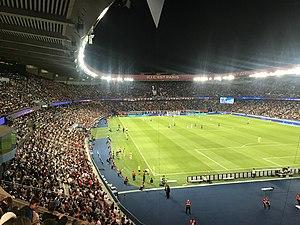
PSG-Toulouse Championnat de France Parc des Princes
Le Parc des Princes est un stade situé au sud-ouest de la ville de Paris, dans le 16ᵉ arrondissement depuis 1897 et sur le périphérique parisien dans sa configuration actuelle, depuis 1971 près de la commune de Boulogne-Billancourt. Constituant le plus important stade français de 1972 à 1998, il est actuellement le cinquième plus grand stade français, mais toujours l'un des plus anciens et des plus connus de la région parisienne.